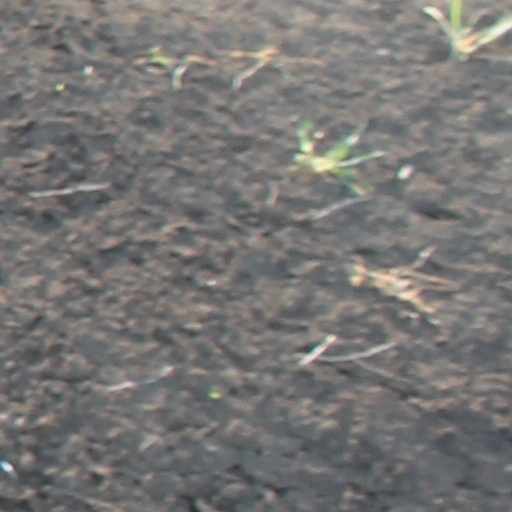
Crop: wheat